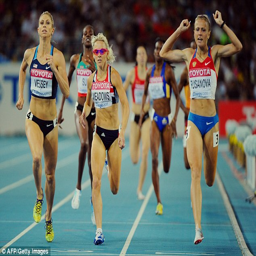
athlete was the first athlete to gain permission to compete